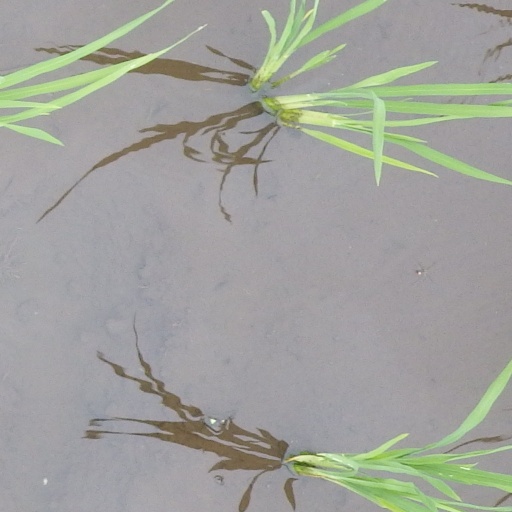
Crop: rice